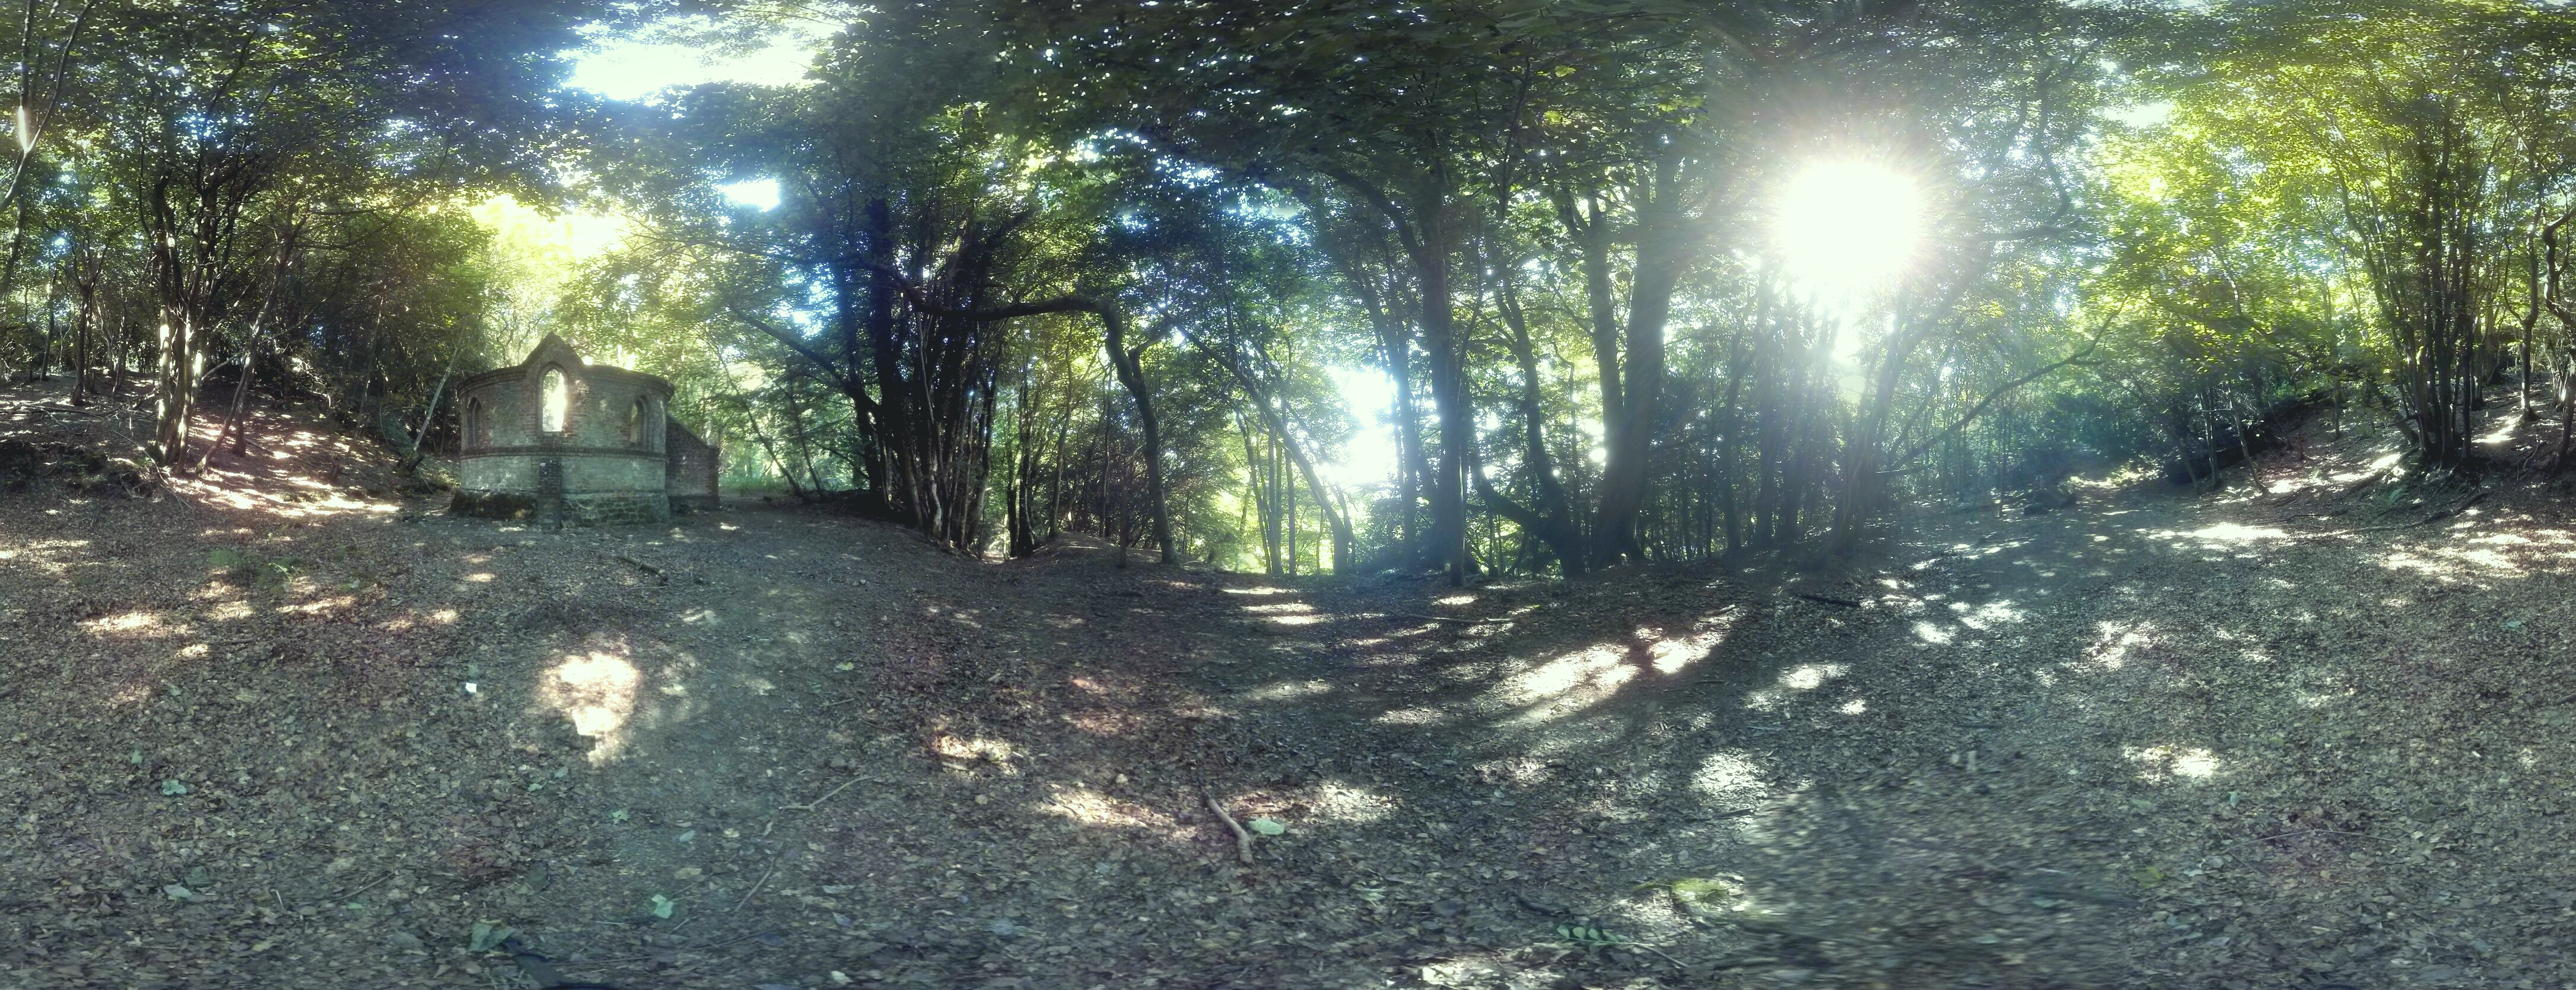
tree, nature, forest, light, sun, trail, sunlight, jungle, abandoned, church, chapel, ruin, trees, woods, day, forrest, woodland, habitat, clearing, ecosystem, sussex, ruined, screenshot, nexus, photosphere, bedham, nexus4, natural environment